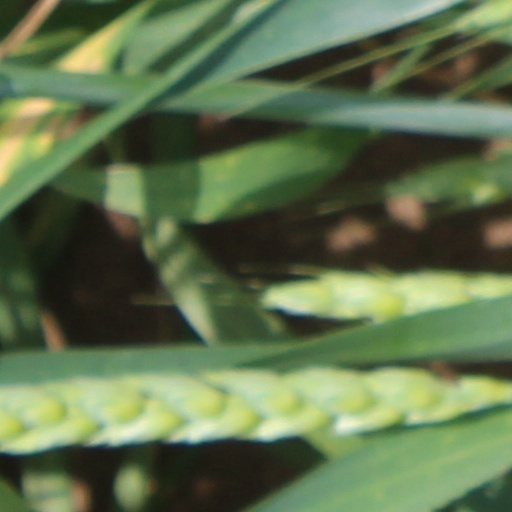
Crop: wheat